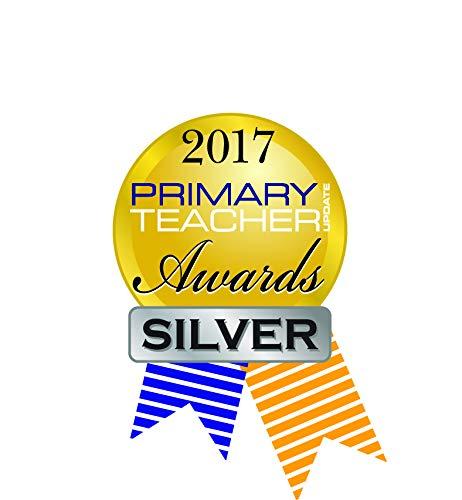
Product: Ravensburger Children's World Globe 180 Piece 3D Jigsaw Puzzle for Kids and Adults - Easy Click Technology Means Pieces Fit Together Perfectly
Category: Toys & Games | Puzzles | Brain Teasers
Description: Great Condition.
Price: $24.99
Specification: ProductDimensions:10.5x10.5x3.2inches|ItemWeight:1pounds|ShippingWeight:1.32pounds(Viewshippingratesandpolicies)|DomesticShipping:ItemcanbeshippedwithinU.S.|InternationalShipping:ThisitemcanbeshippedtoselectcountriesoutsideoftheU.S.LearnMore|ASIN:B01N9JXEHF|Itemmodelnumber:12338|Manufacturerrecommendedage:7-12years